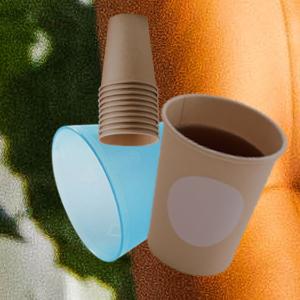
Label: cups